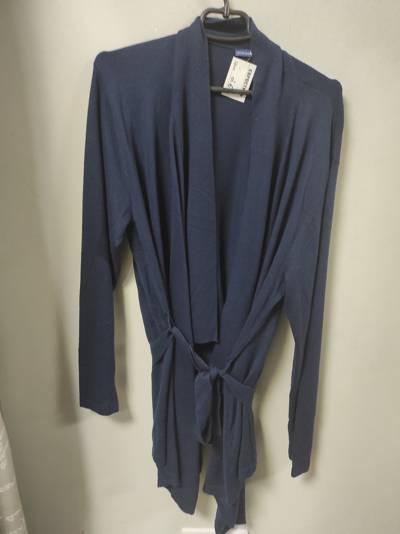
Waste category: clothes